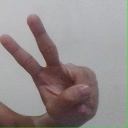
अक्षर: ऐ